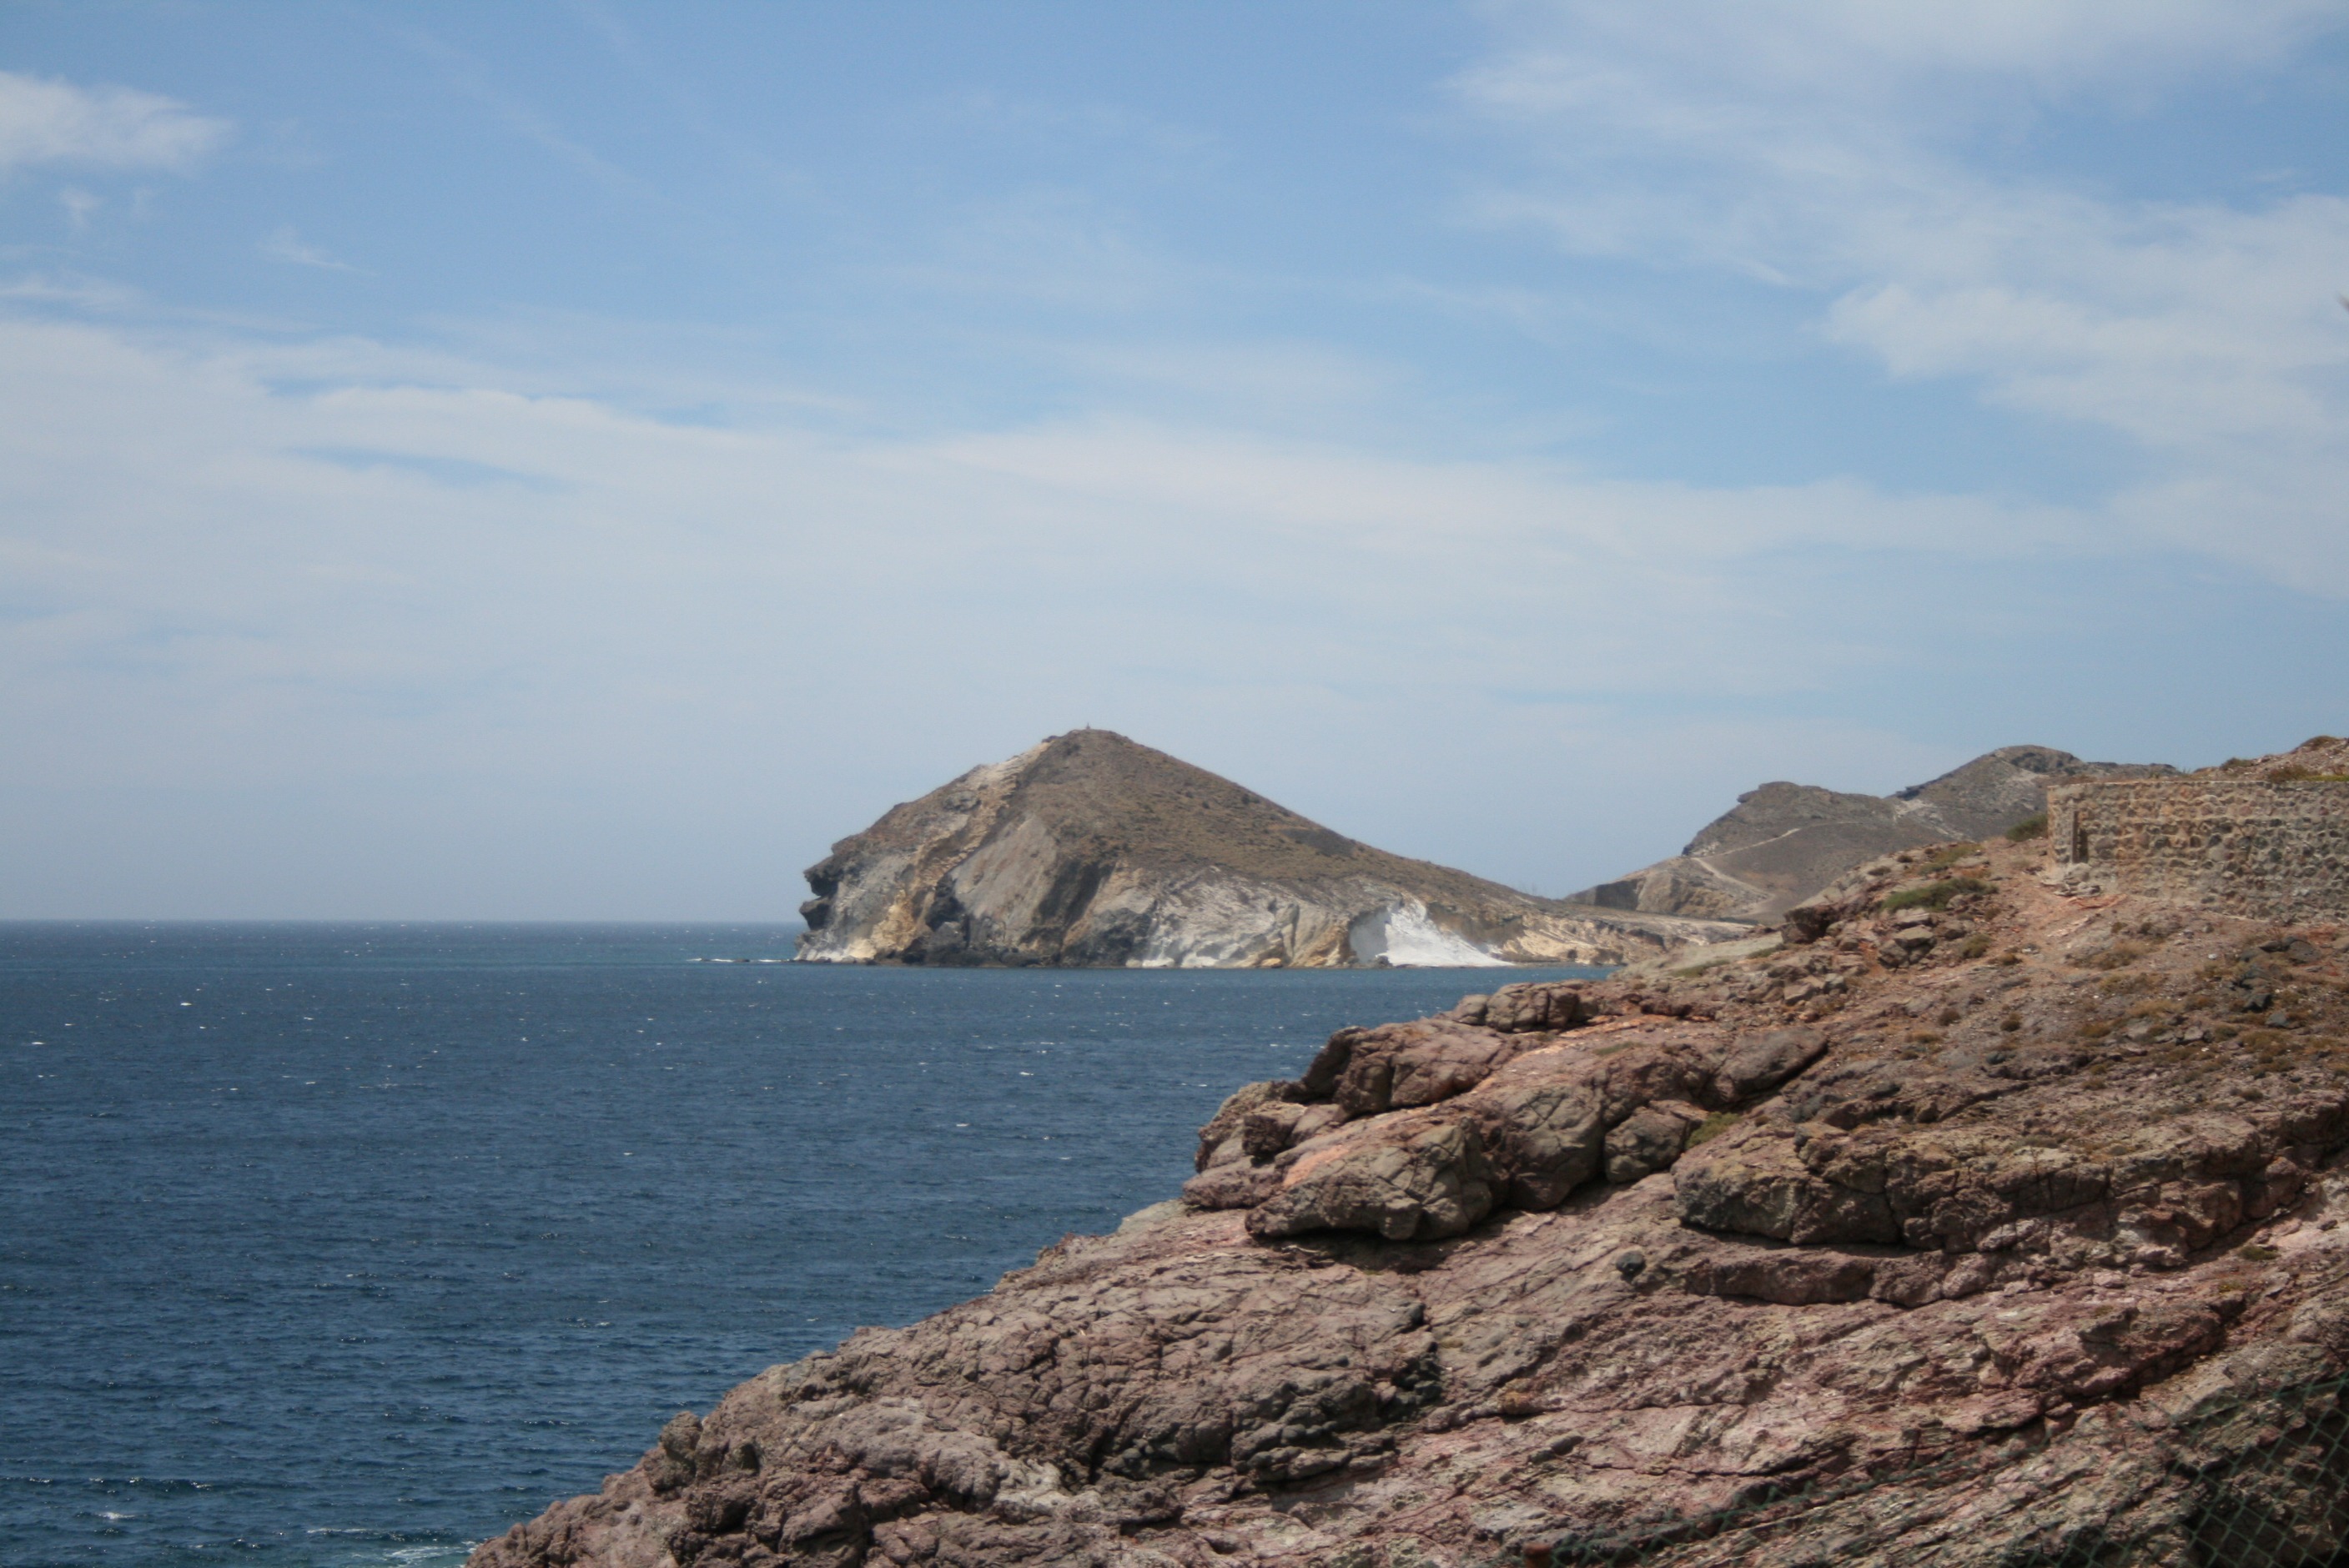
beach, sea, coast, rock, ocean, horizon, shore, cliff, cove, bay, tourism, terrain, geology, landscapes, beaches, almeria, cabo de gata, cape, landform, san jose, n jar